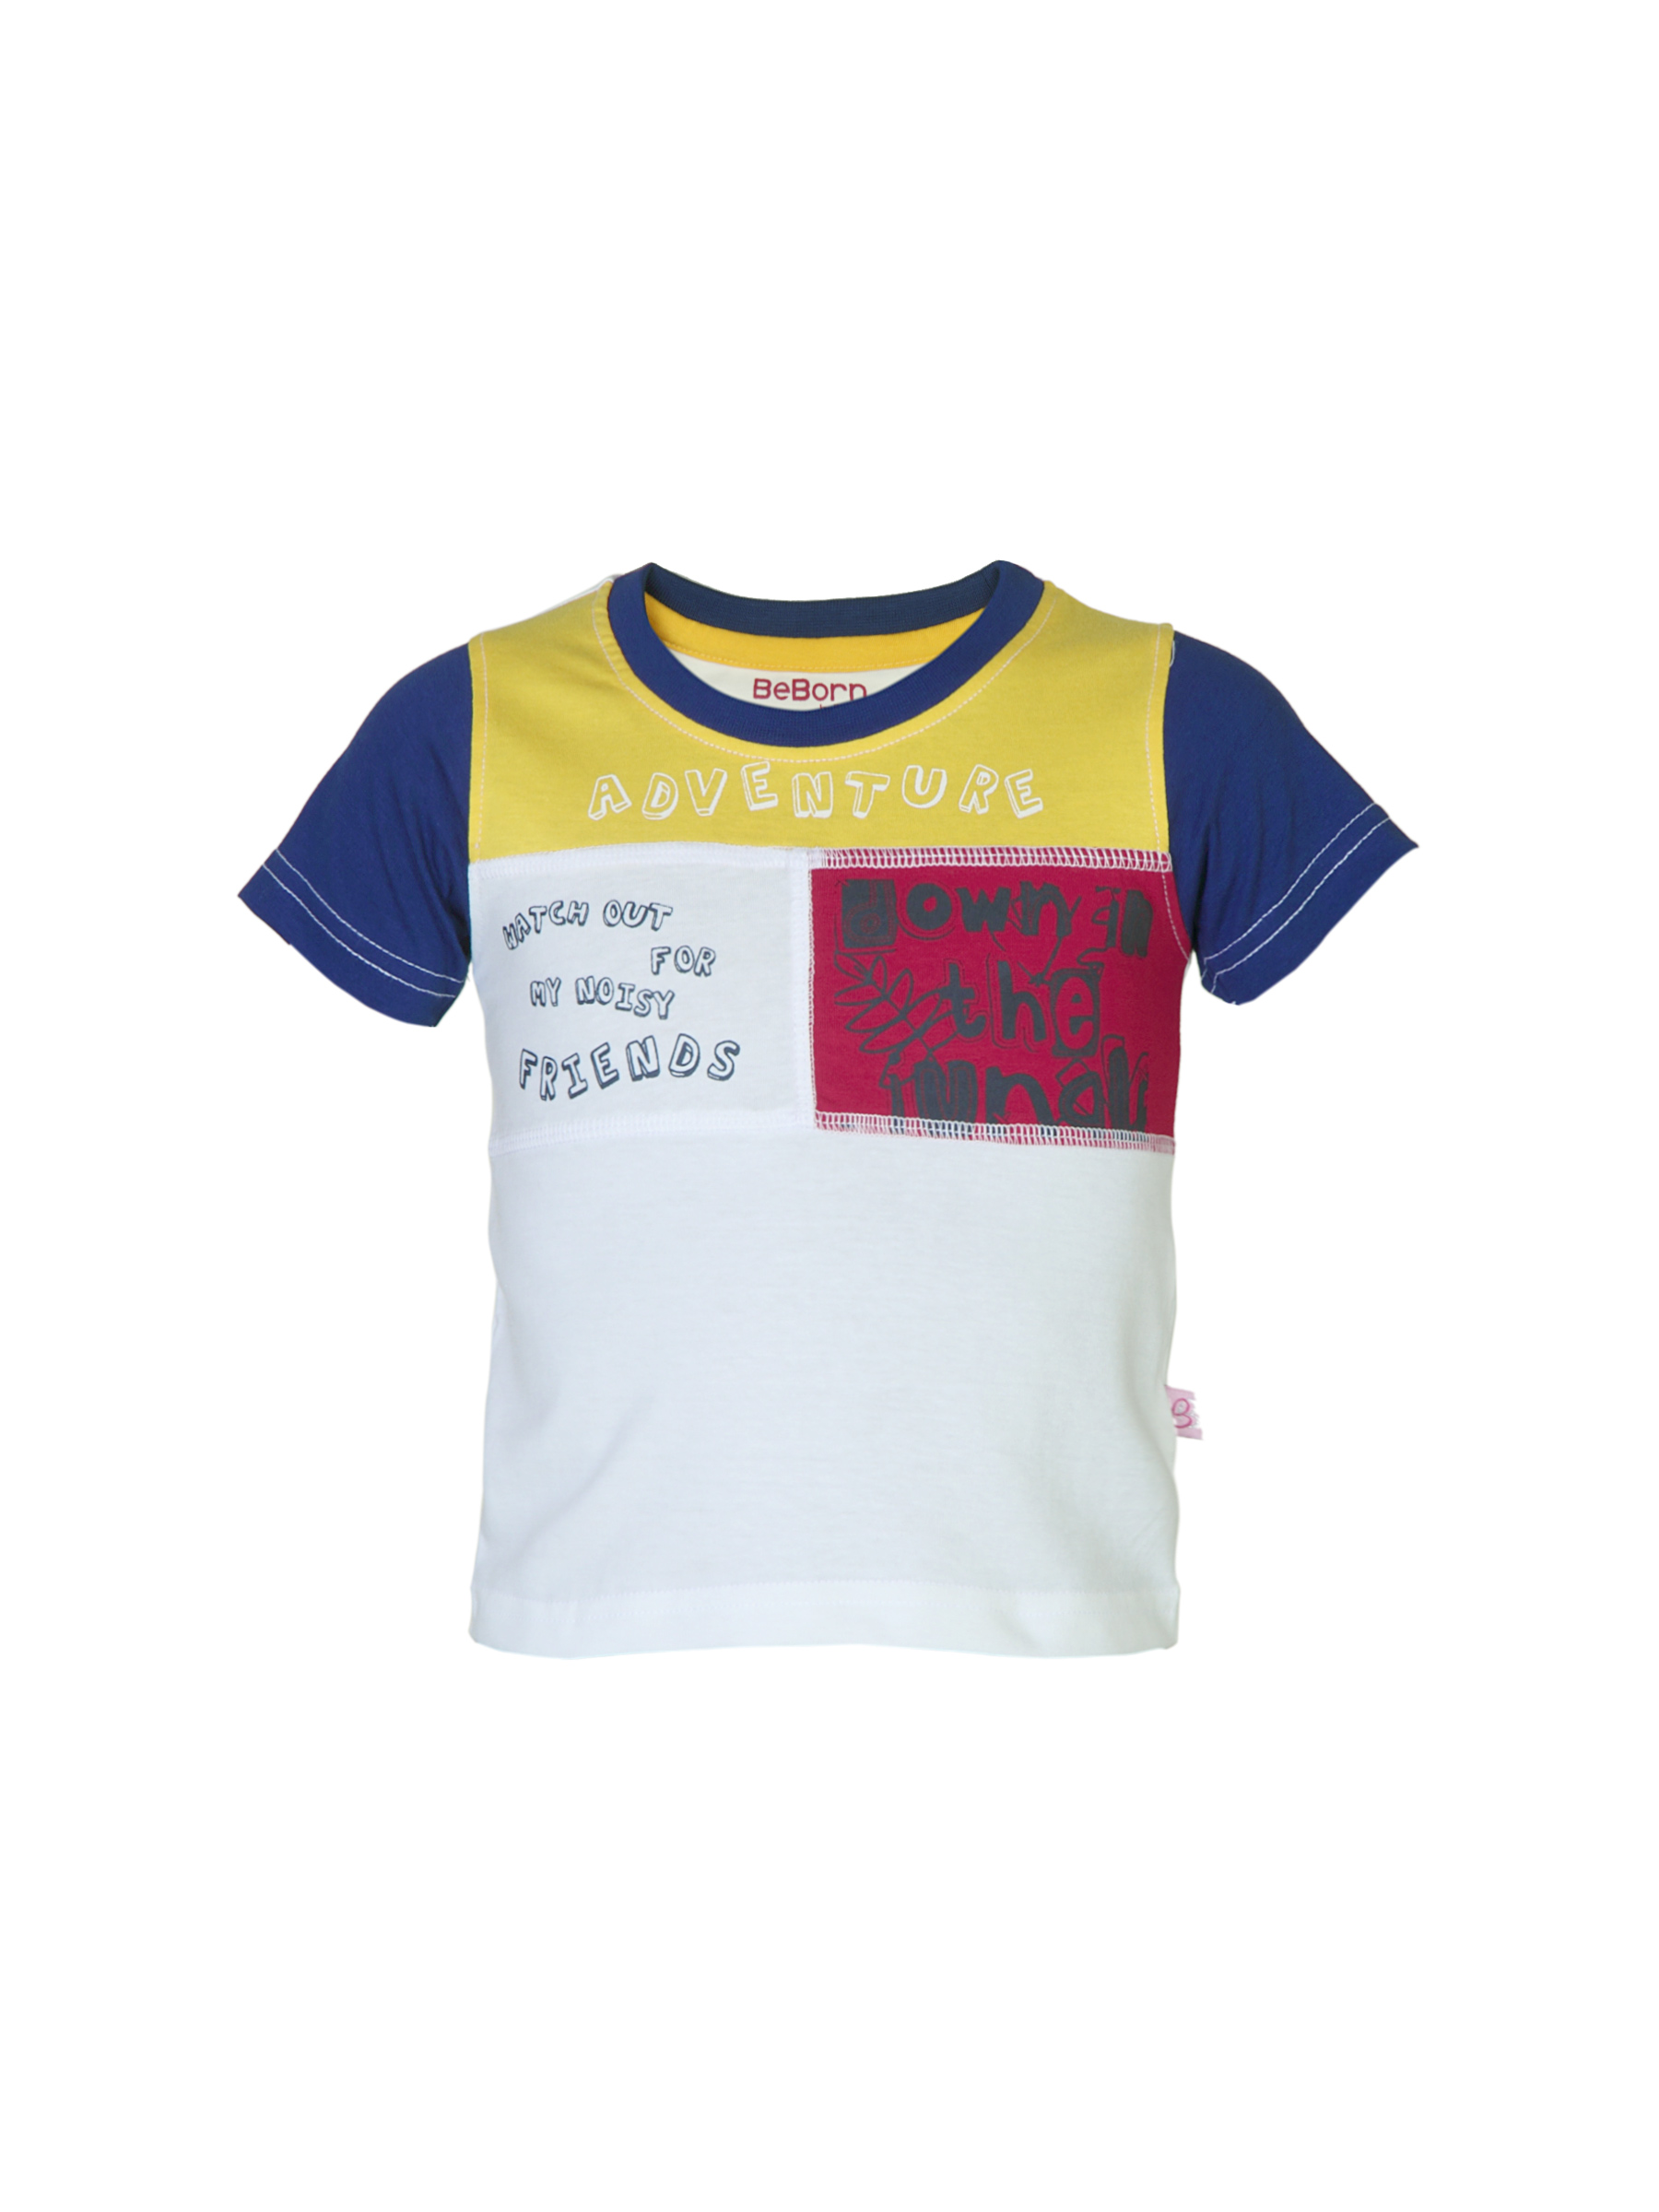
Doodle Boys Printed White T-shirt
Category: Apparel / Topwear / Tshirts
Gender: Boys
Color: White
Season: Summer 2012
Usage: Casual